Dead Man

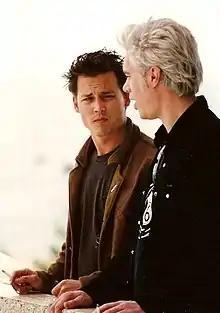
Johnny Depp and Jim Jarmusch at the 1995 Cannes Film Festival

The film was entered into the 1995 Cannes Film Festival.